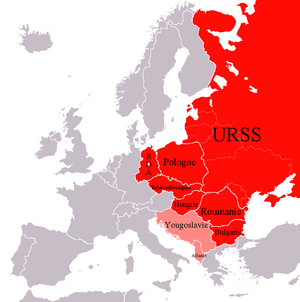
Version française de File:Eastern bloc.png.